Howard Cannon

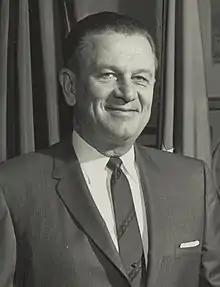
Cannon while serving,

Howard Walter Cannon (January 26, 1912 – March 5, 2002) was an American politician from Nevada. A member of the Democratic Party, he served four terms in the United States Senate representing Nevada from 1959 to 1983.